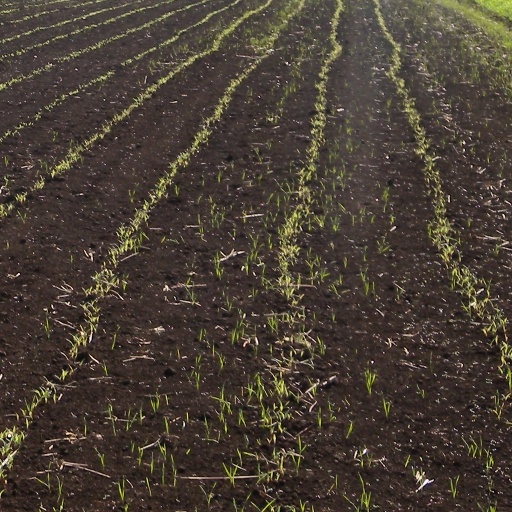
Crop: sorghum